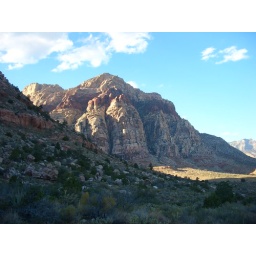
sunset in red rocks